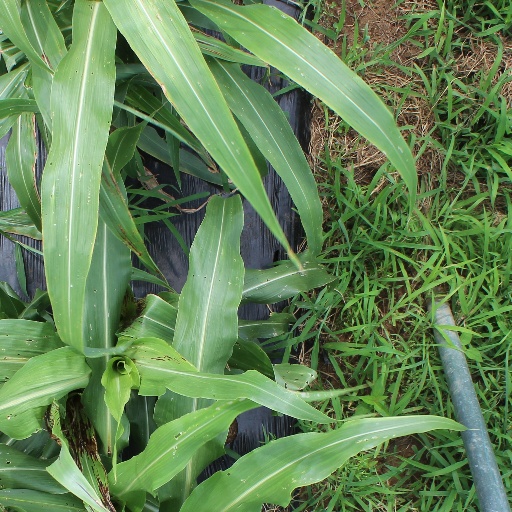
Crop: sorghum